Marko Banić

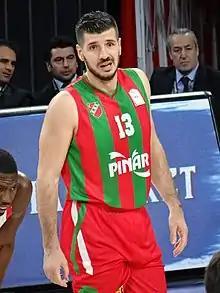
Banić with Pınar Karşıyaka

Marko Banić (born August 31, 1984) is a Croatian former professional basketball player. He is tall, and he played at the center and power forward positions.